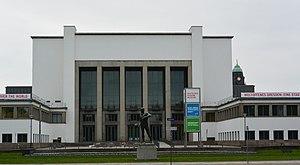
Le musée allemand de l'Hygiène a été fondé en 1912 à Dresde. Il s'oriente aujourd'hui autour des thèmes Science, Culture et Société. Les locaux actuels, inaugurés en 1930, reconstruits après le terrible bombardement de février 1945, ont dû être réhabilités de fond en comble entre 2001 et 2005. Avec près de 280 000 visiteurs par an, c'est le musée le plus fréquenté de Dresde.